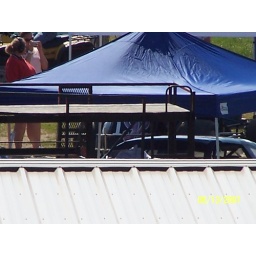
Look under the blue tent/platform--Barely make out the backend of Ryan's car # 192